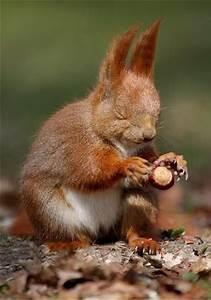
squirrel